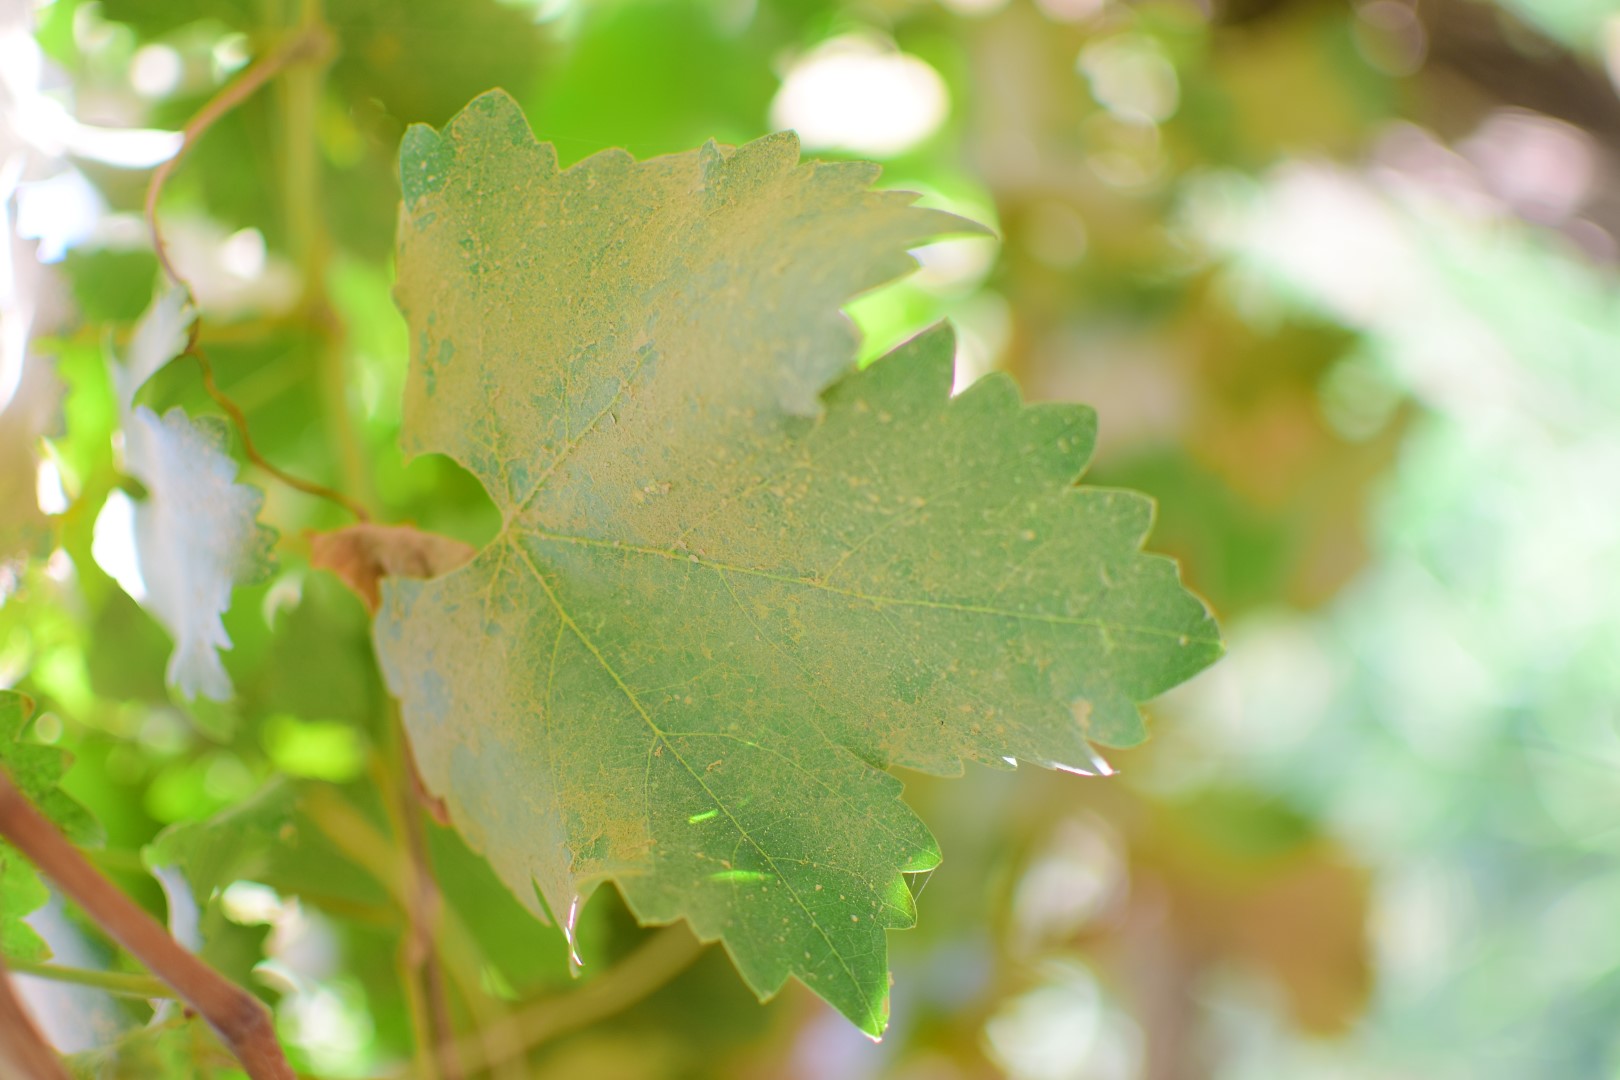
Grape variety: Shdah